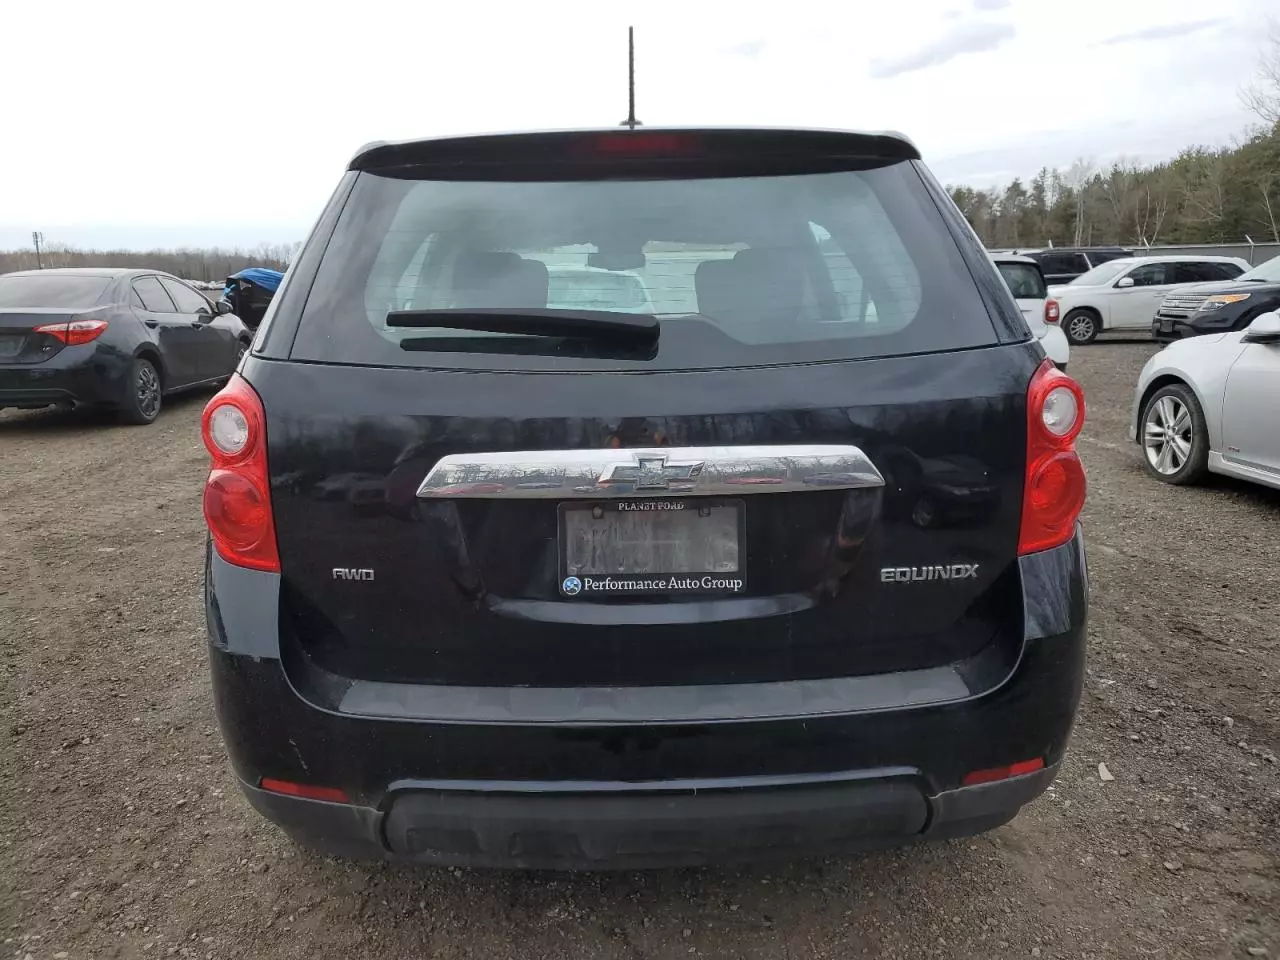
Aucun dommage détecté.
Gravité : aucun